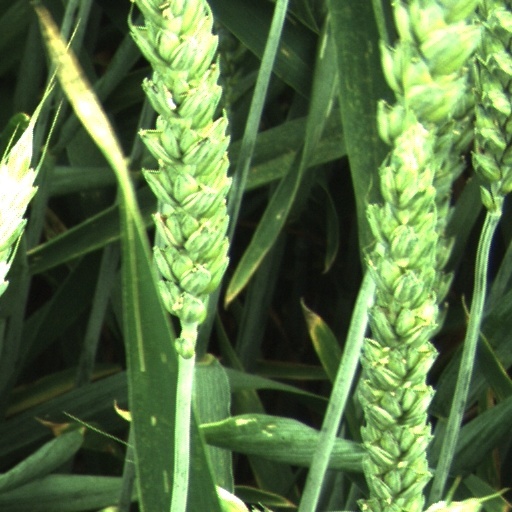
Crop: wheat